Namibia

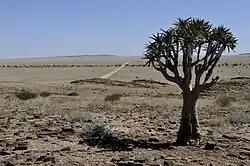
Namibia is primarily a large desert and a semi-desert plateau

Namibia extends from 17°S to 25°S latitude: climatically the range of the sub-Tropical High Pressure Belt. Its overall climate description is arid, descending from the Sub-Humid [mean rain above ] through Semi-Arid [between ] (embracing most of the waterless Kalahari) and Arid [from ] (these three regions are inland from the western escarpment) to the Hyper-Arid coastal plain [less than ]. Temperature maxima are limited by the overall elevation of the entire region: only in the far south, Warmbad for instance, are maxima above recorded.